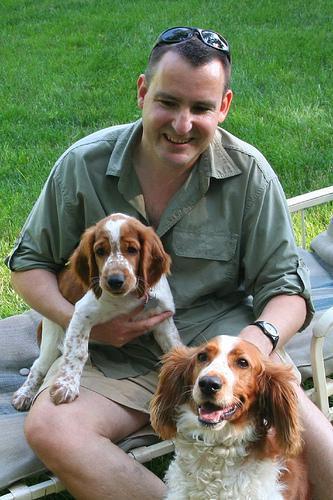
Welsh_springer_spaniel